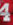
Number: 4